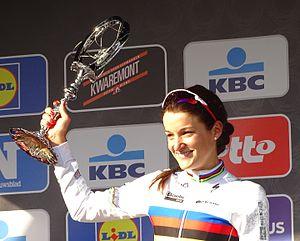
Reportage réalisé le samedi 27 février à l'occasion du départ et de l'arrivée du Circuit Het Nieuwsblad 2016 et de l'arrivée du Circuit Het Nieuwsblad féminin 2016 à Gand, Belgique.
La saison 2017 de l'équipe cycliste Boels Dolmans est la huitième de la formation. L'arrivée de la championne olympique et vainqueur du Tour d'Italie 2015 Anna van der Breggen constitue la principale addition à l'effectif. La spécialiste des classiques flandriennes Amy Pieters et la prometteuse Jip van den Bos, toutes deux également néerlandaises rejoignent l'équipe. Au niveau des départs, Evelyn Stevens prend sa retraite. L'autre départ de taille est celui de la spécialiste du contre-la-montre Ellen van Dijk. Romy Kasper et Demi de Jong changent également d'équipe.
La saison 2016 de l'équipe cycliste Boels Dolmans est la septième de la formation.